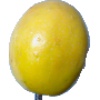
Label: Maracuja 1